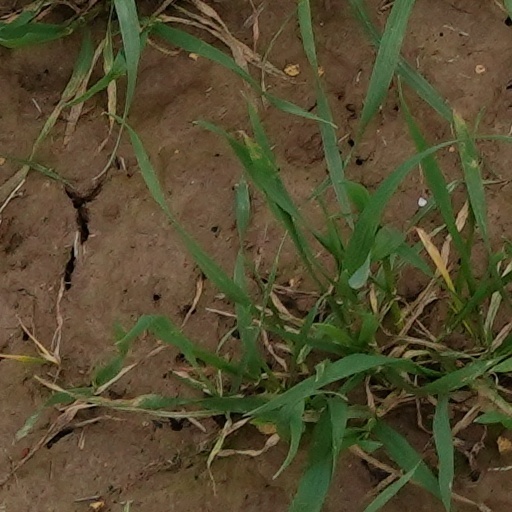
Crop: wheat